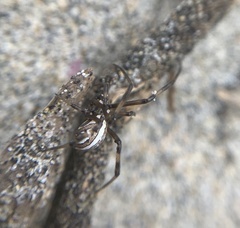
Species: Lactrodectus_hesperus